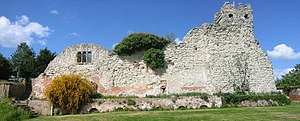
Borge og slotte i England / Oxfordshire
Denne liste over borge og slotte i England er ikke en liste over alle bygninger og steder, hvor ordet ”castle” indgår i navnet eller en liste over bygninger, som er en borg i middelalderlig henseende. Det er heller ikke en liste over alle borge og slotte, der nogensinde er bygget i England: Mange er forsvundet sporløst, men er hovedsageligt en liste over bygninger og ruiner. De bygninger, som er bevaret, er alle blevet ændret i løbet af historien.